Luis Salazar

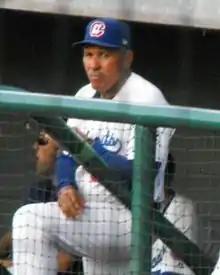
Salazar as hitting coach of the Chattanooga Lookouts in 2009

Luis Ernesto Salazar Garcia (born May 19, 1956) is a Venezuelan former professional baseball player, coach and manager. He played in Major League Baseball from 1980 to 1992 as a third baseman and outfielder for the San Diego Padres (1980–84, 1987, 1989), Chicago White Sox (1985–86), Detroit Tigers (1988), and the Chicago Cubs (1989–92).